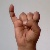
The image shows a hand gesture representing the letter 'I' in Indian Sign Language.